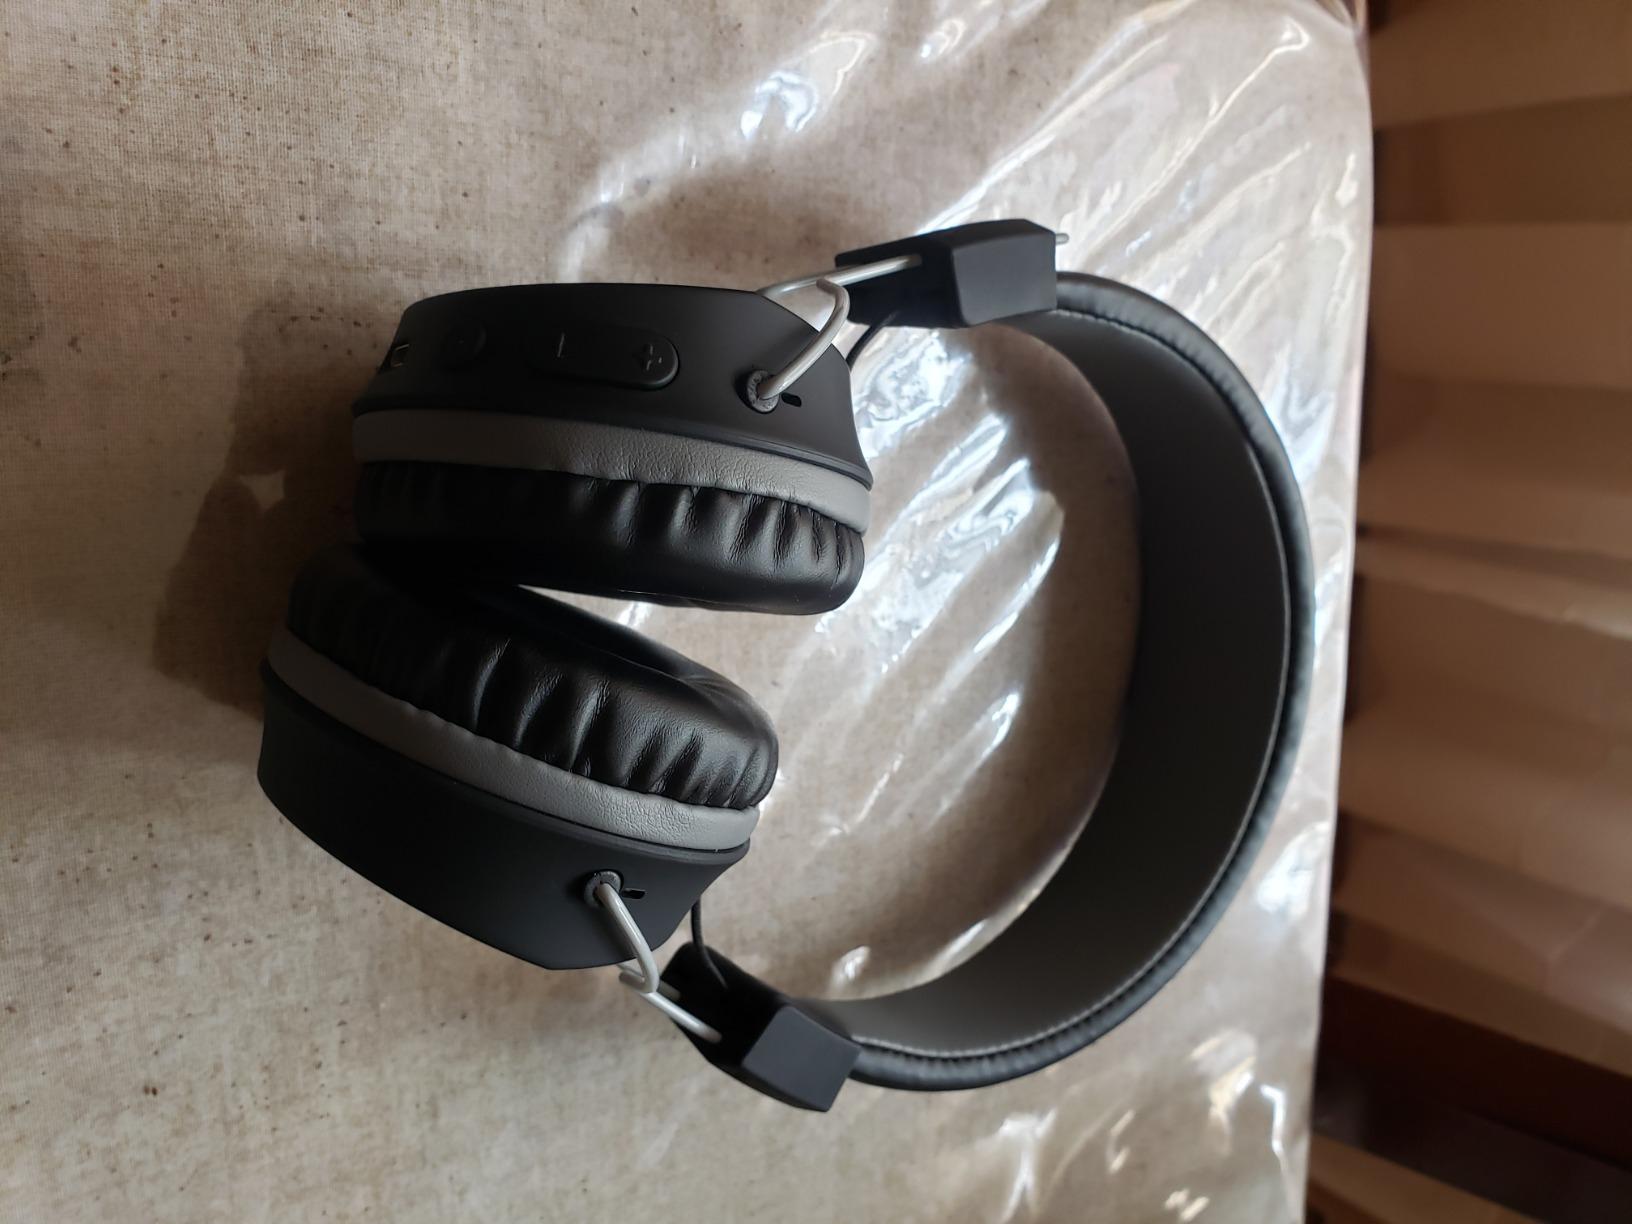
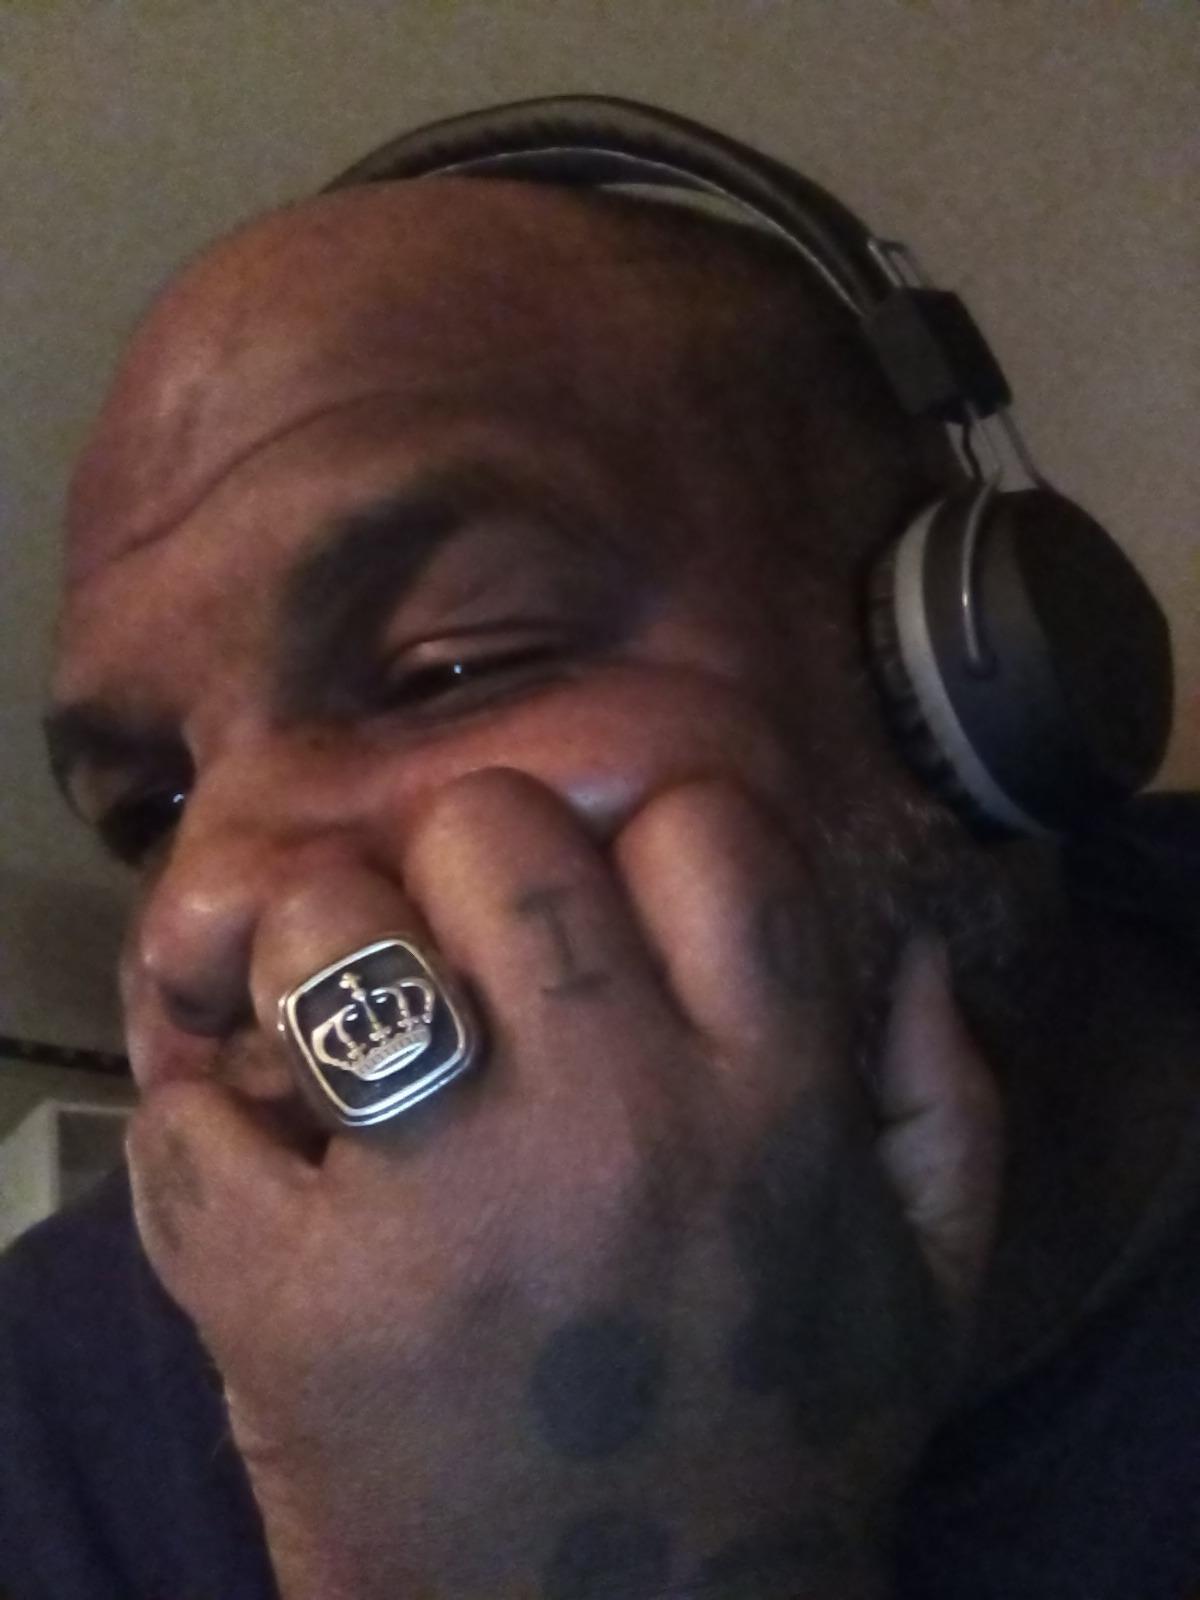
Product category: headphones
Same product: yes